Mexican art

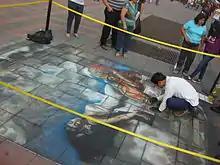
Mexican artist creating an ephemeral work of street art in chalk on the streets of the Historical Center of Mexico City.

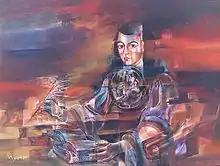
Modern interpretation of the portrait of Sor Juana by Mexican artist Mauricio García Vega.

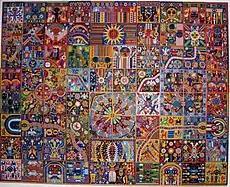
Mural, "Pensamiento y alma huichol" (huichol thought and soul) by Santos de la Torre (1997) located at the Palais-Royal Musée du Louvre station in Paris. Was the first Mexican work to be exhibited at the Louvre Museum in Paris.

In emulation of global trends, Mexico has embraced modern techniques within the realm of street art, manifesting through the portrayal of renowned paintings from Mexican history or the creation of original content. Street art, characterized by its ephemeral nature and public accessibility, serves as a dynamic medium for artistic expression and cultural dissemination within Mexican urban spaces.